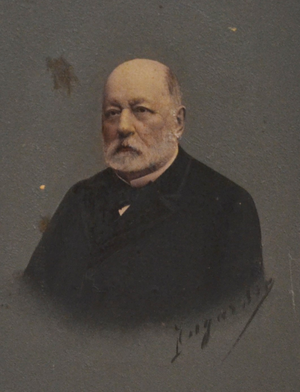
Portrait d'Alphonse Jocteur-Monrozier
Jean-Baptiste-Alphonse Jocteur-Monrozier est un homme politique français, né le 9 octobre 1811 à Châtonnay et mort le 10 janvier 1897 dans la même ville.